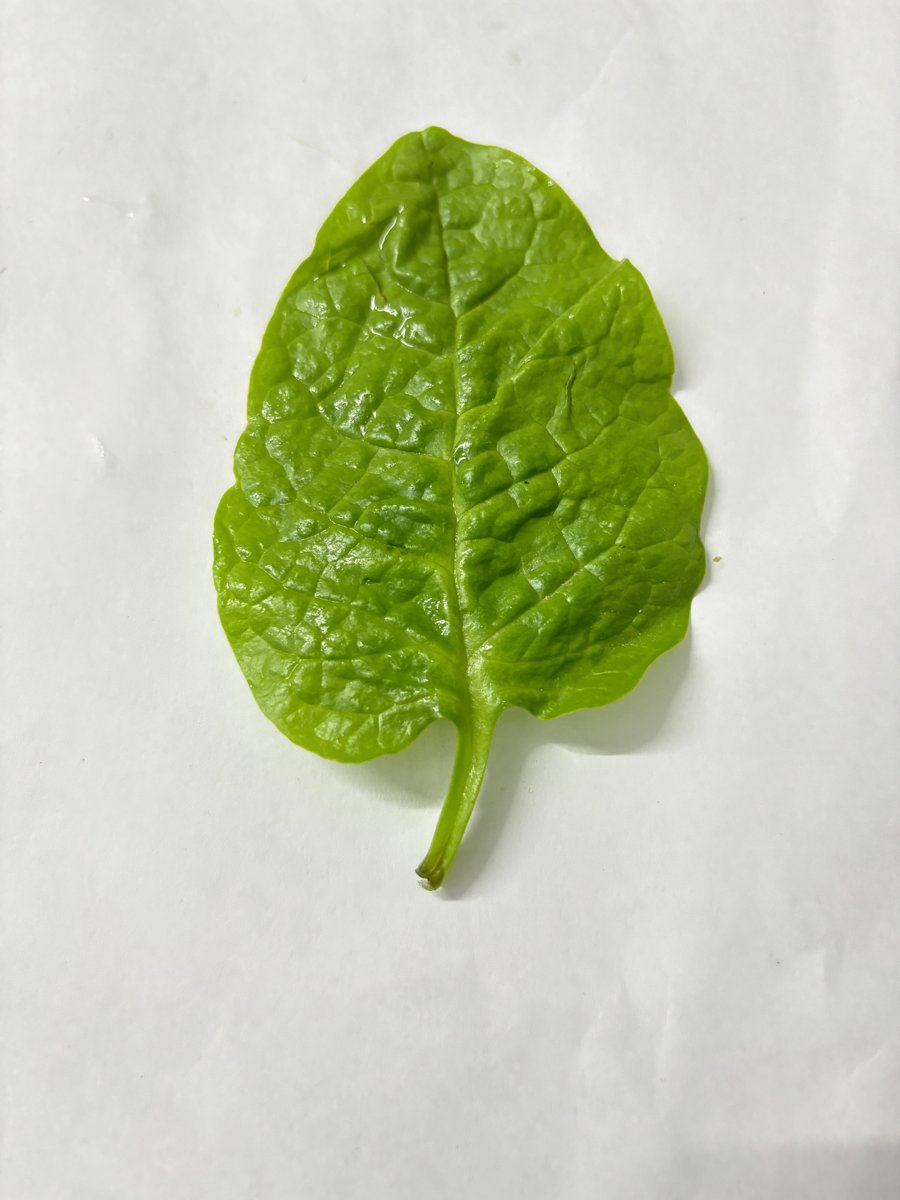
Label: Healthy-Leaf